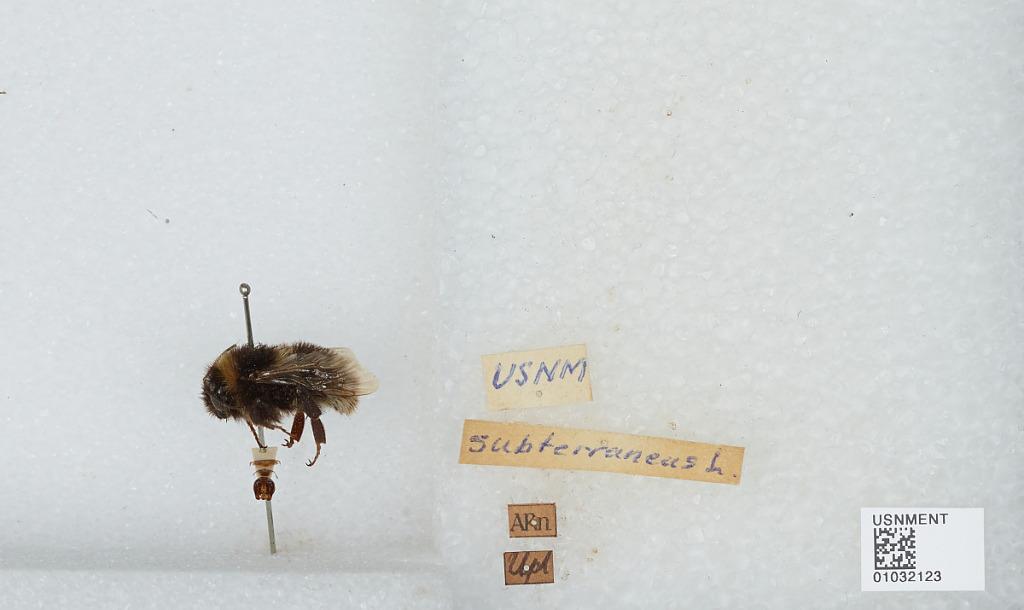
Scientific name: Bombus (Subterraneobombus) subterraneus (Linnaeus)